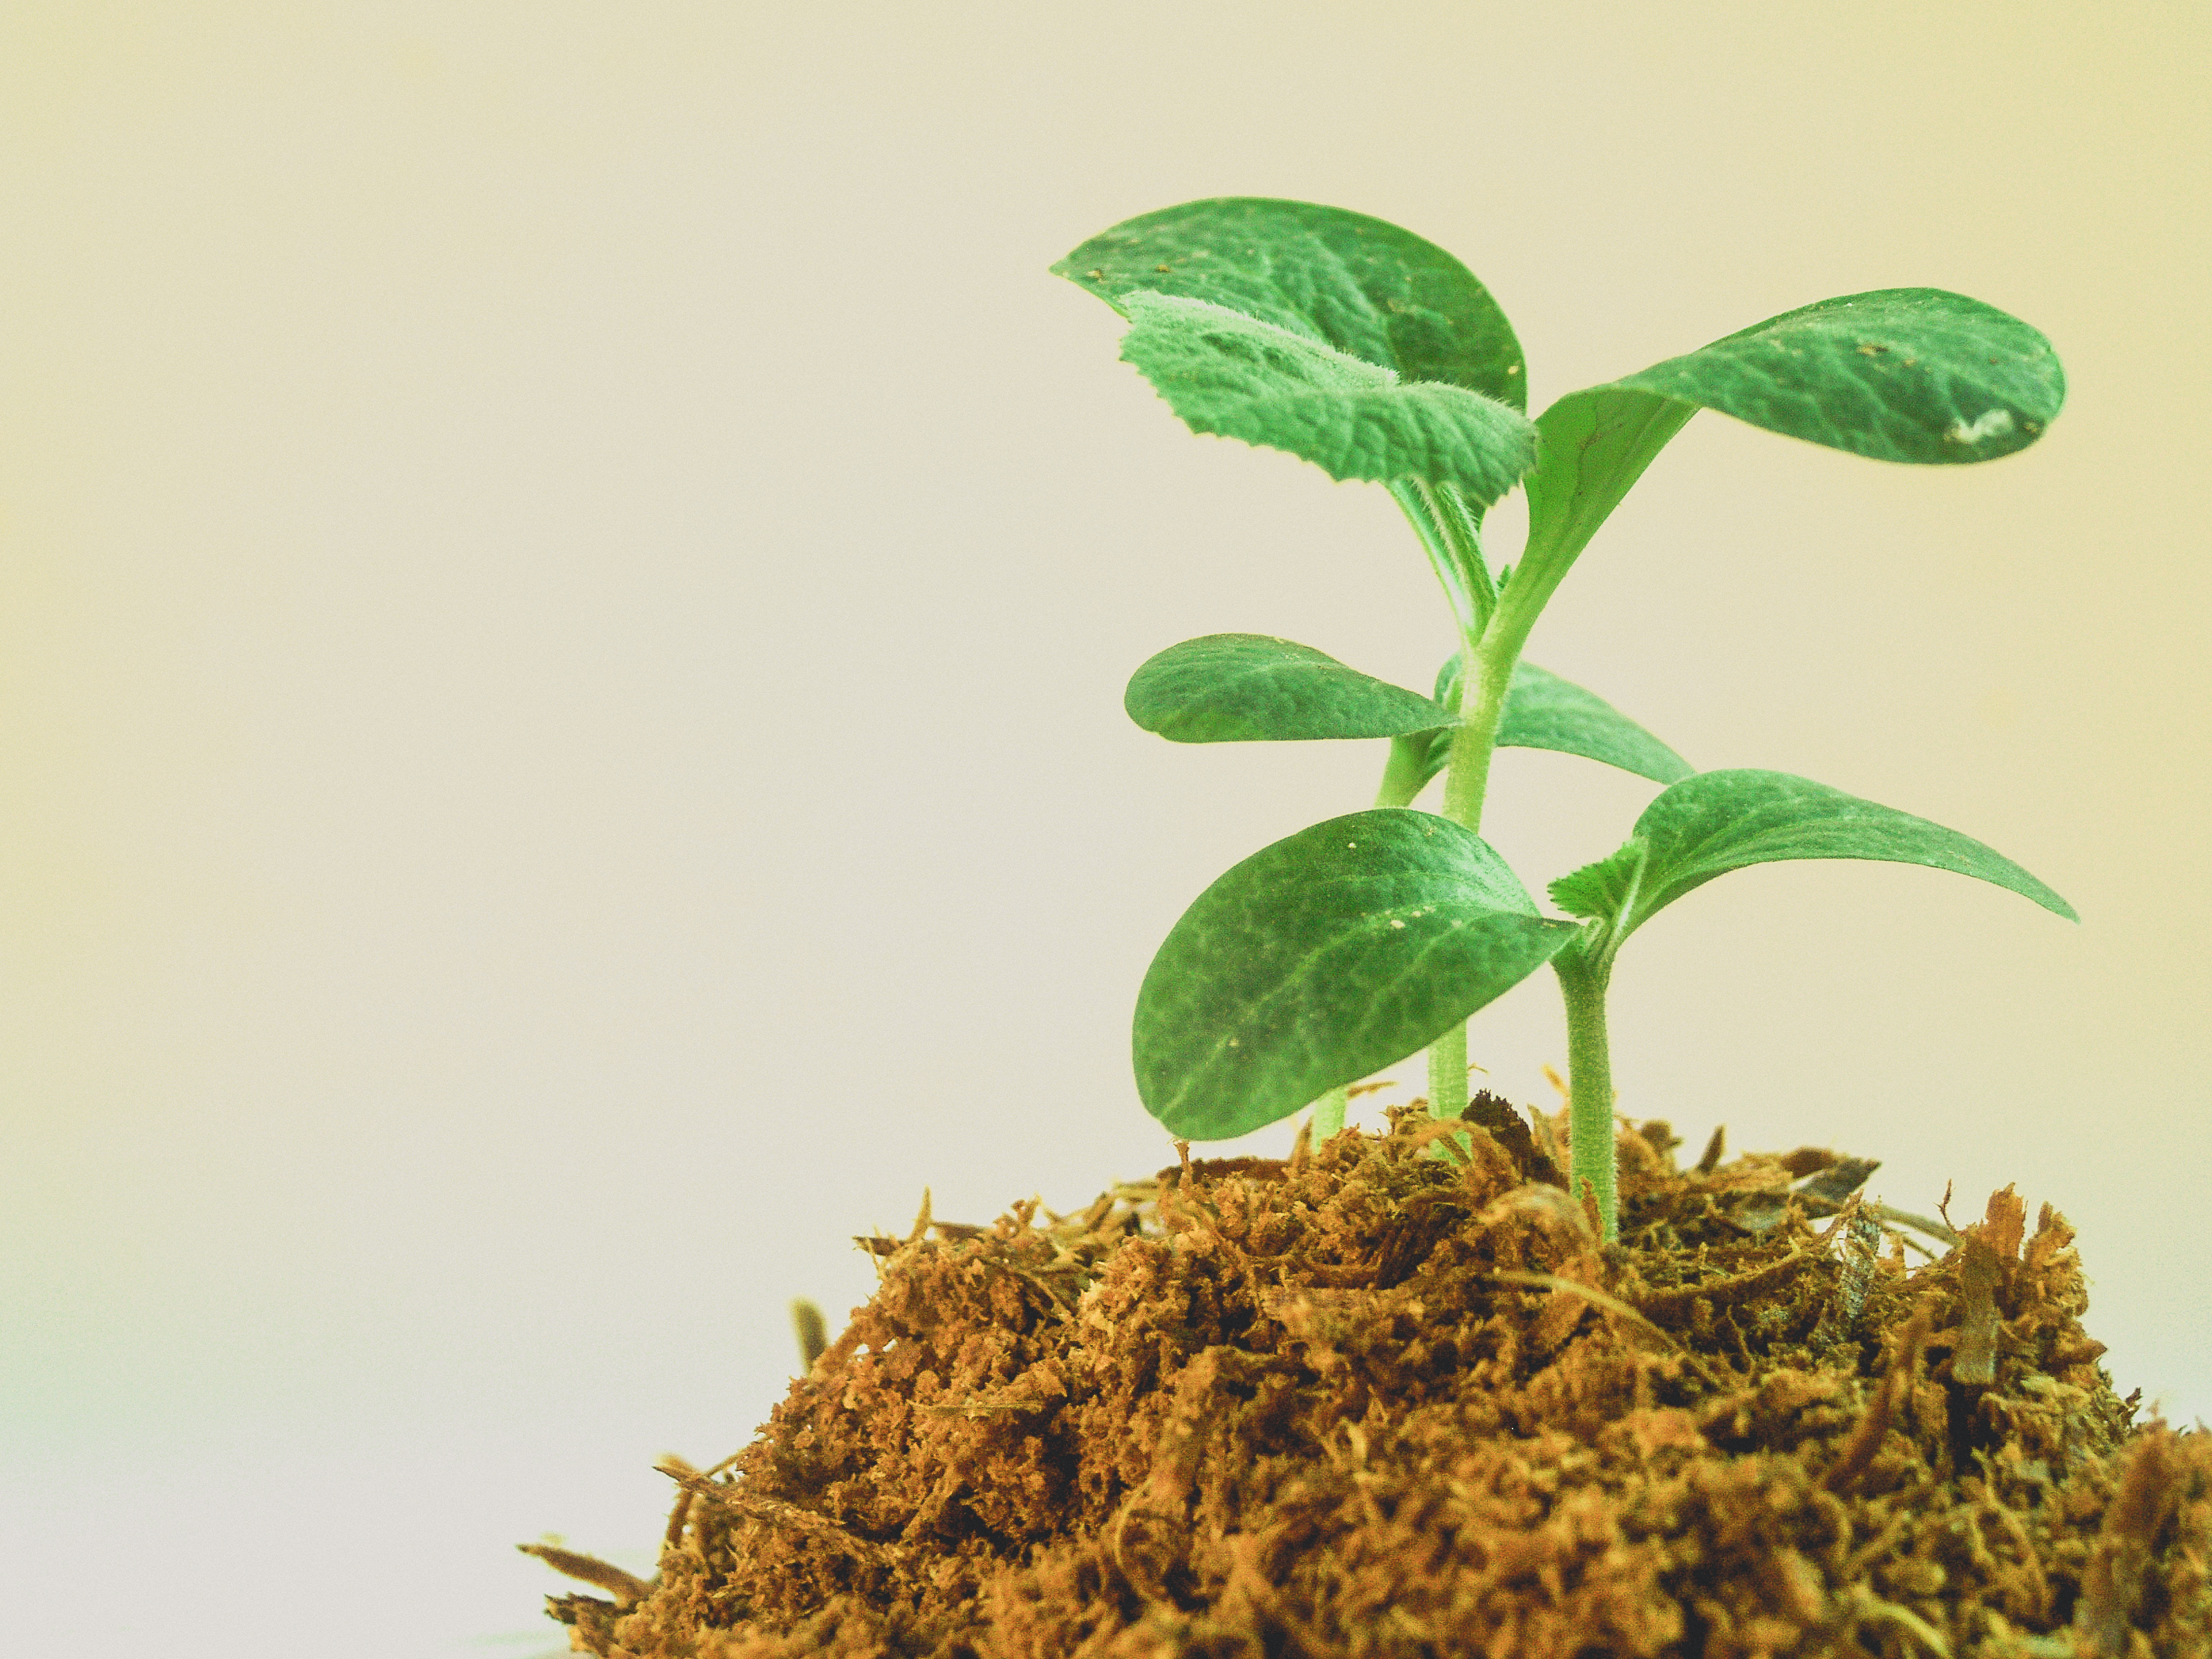
spring, leaf, growth, tree, green, seedling, nature, plant, growing, life, small, gardening, sprout, fresh, agriculture, botany, environmental, ecology, young, sapling, soil, dirt, concept, garden, seed, new, background, land, root, stem, herb, plant stem